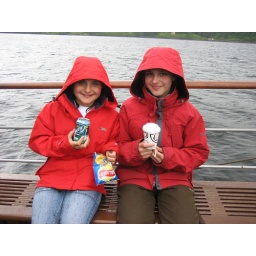
I asked these two girls in red windbreakers if I could take their picture.